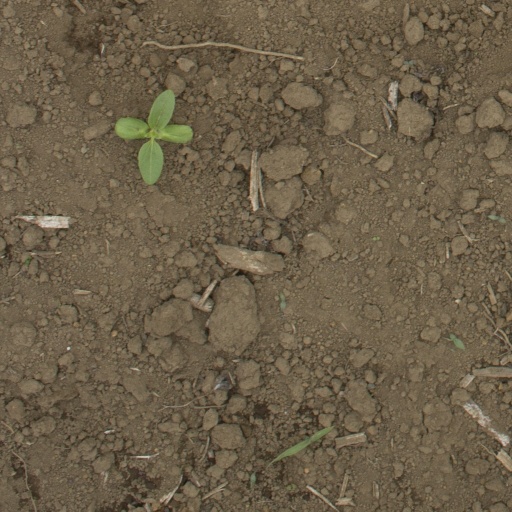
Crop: Jerusalem artichoke